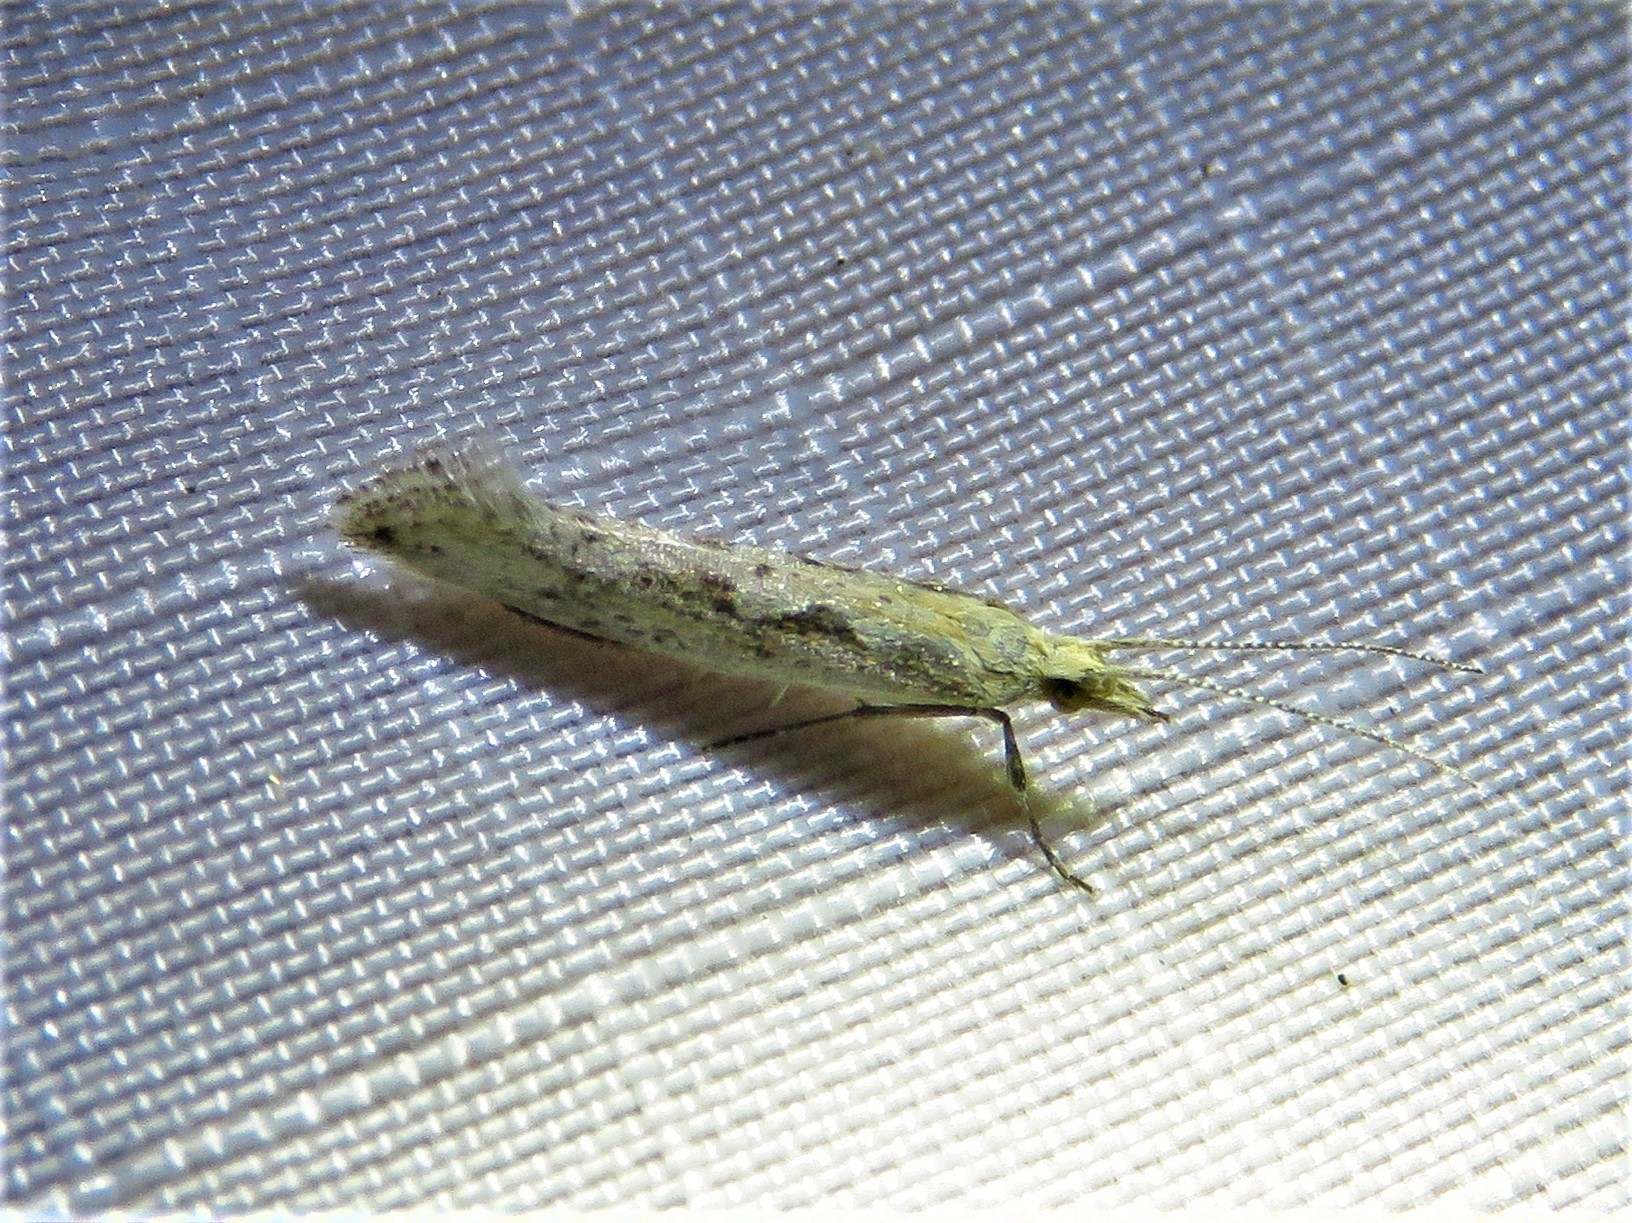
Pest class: diamondback_moth